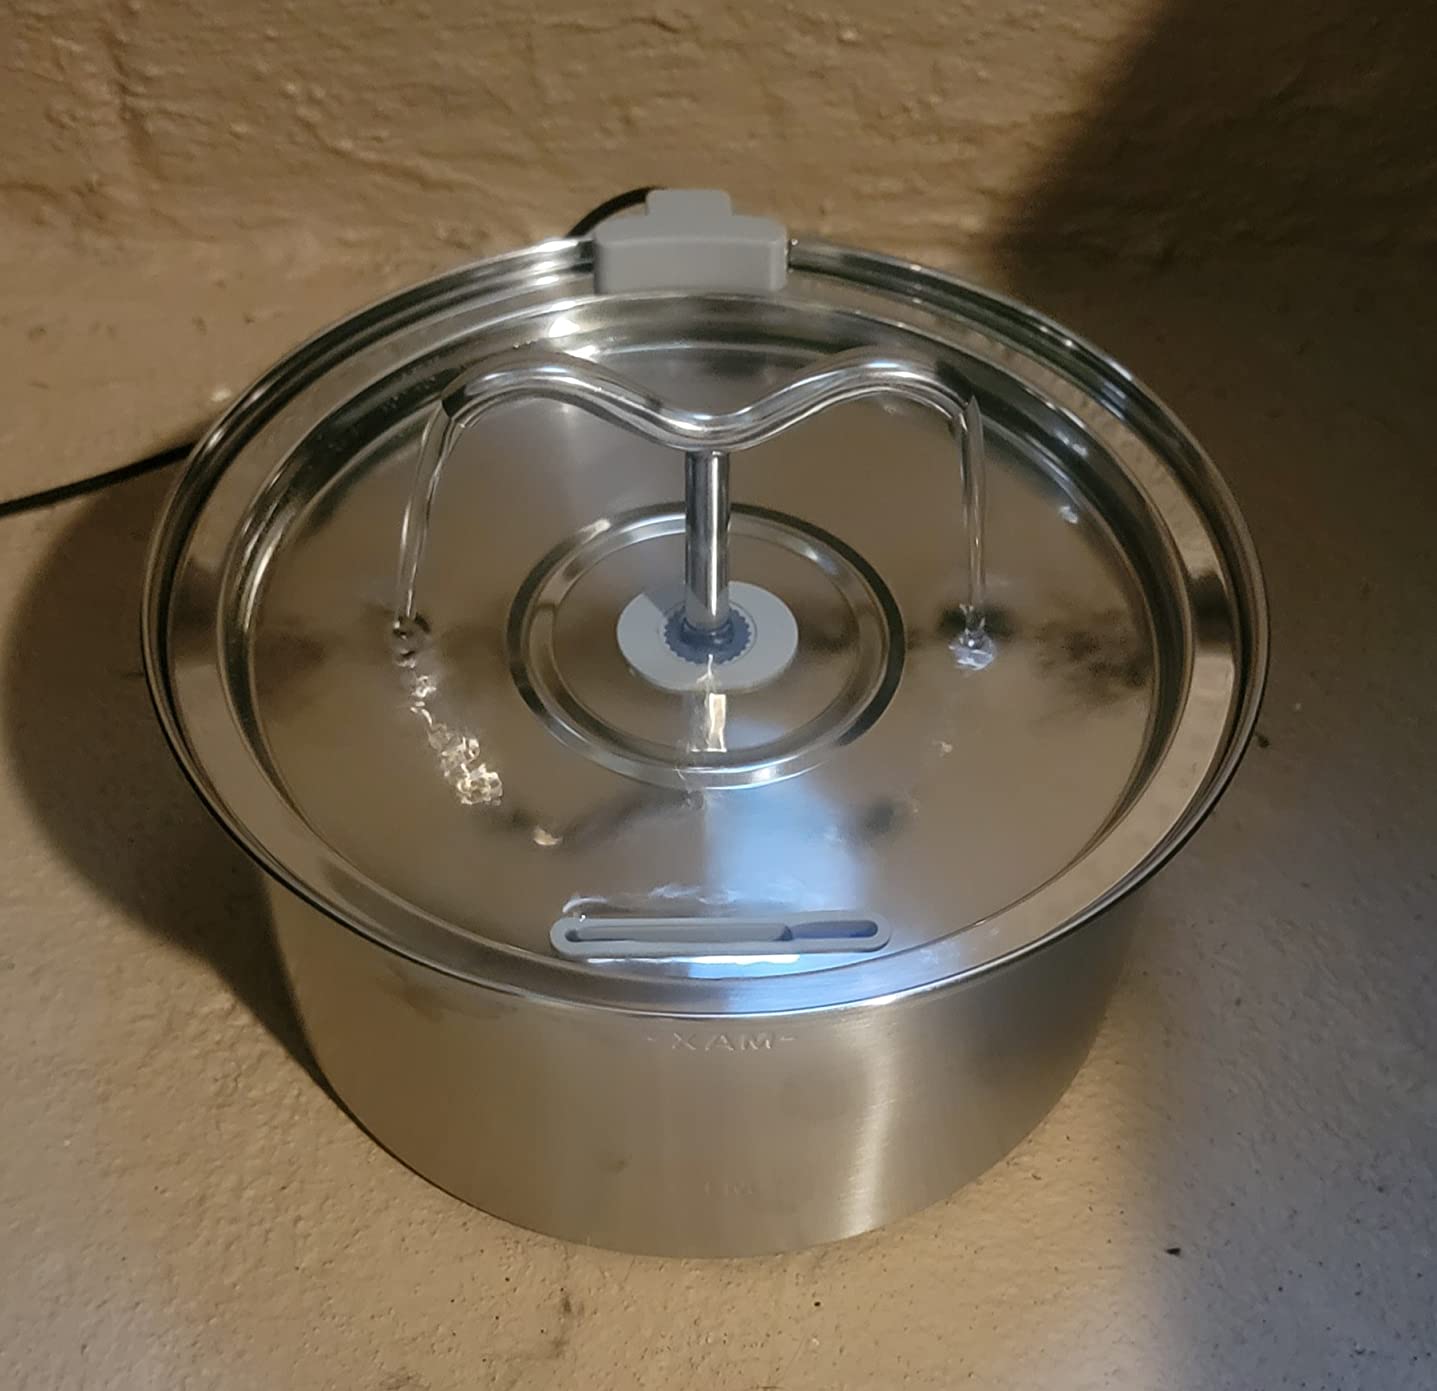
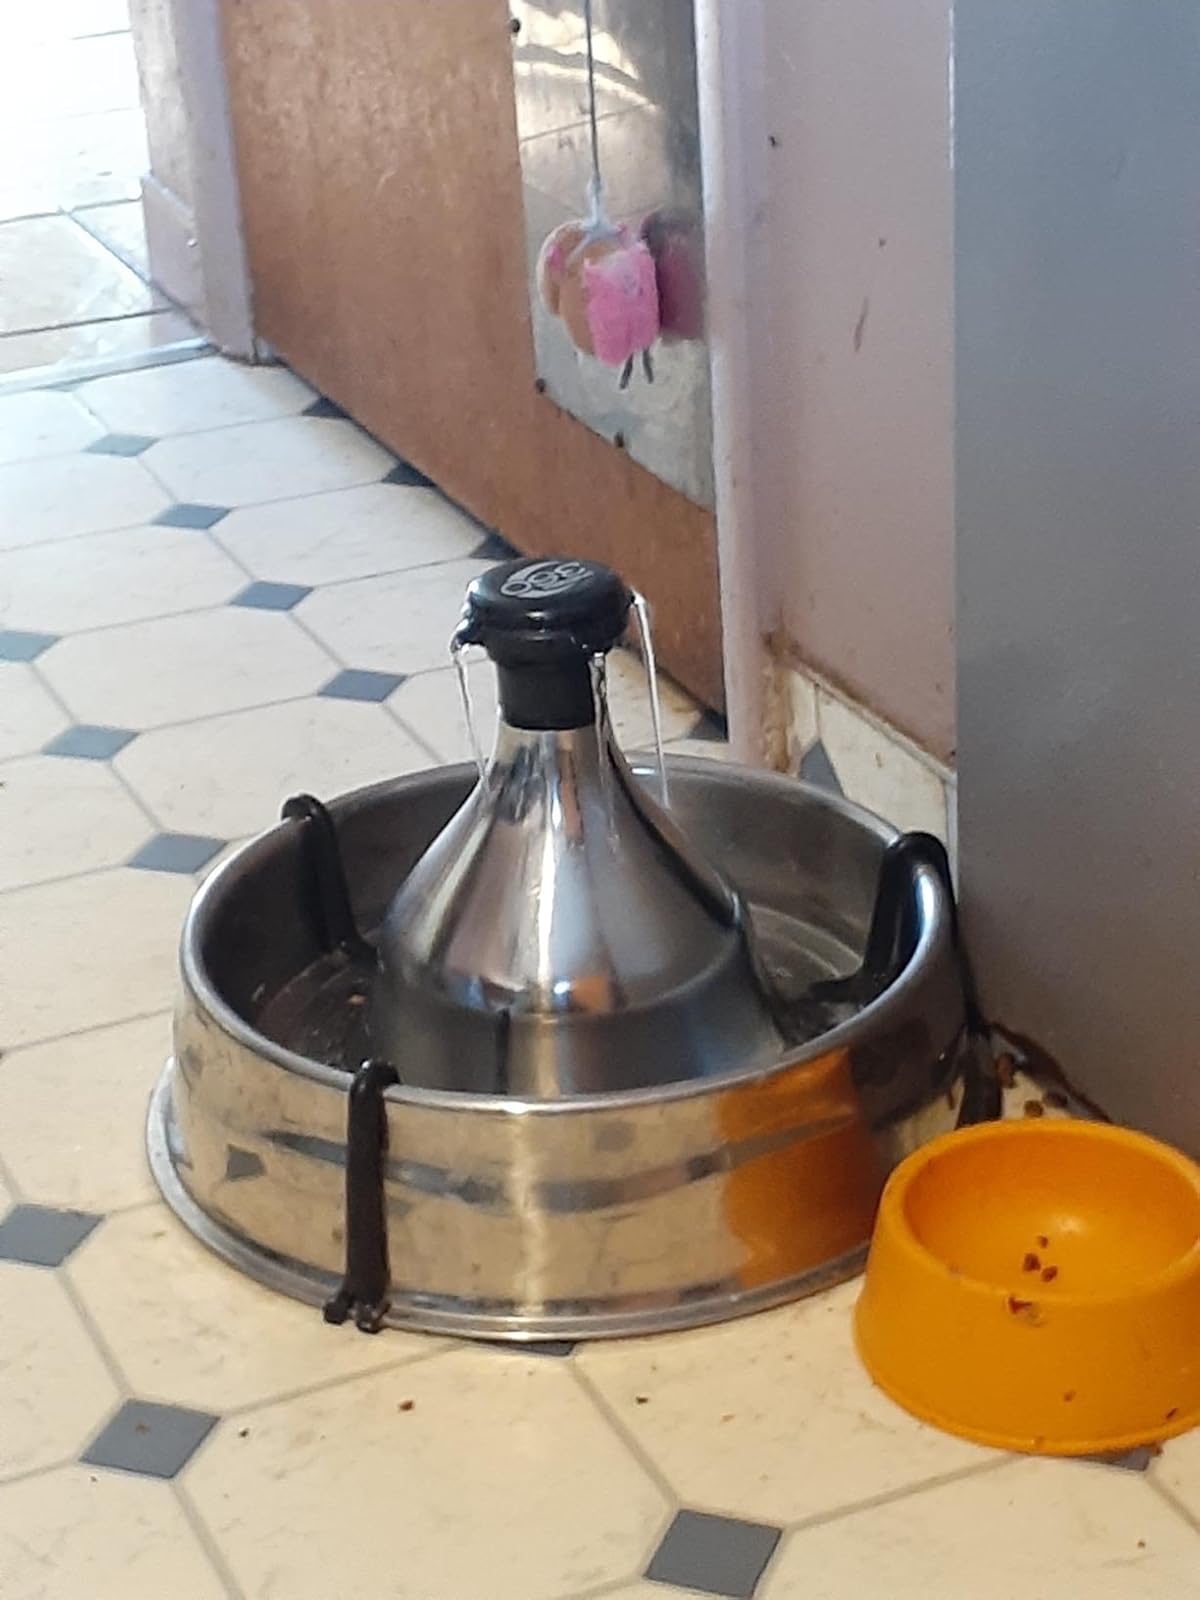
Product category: items_bowl
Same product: no